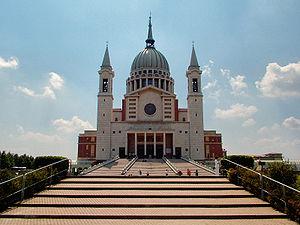
Saint Jean Bosco, ou Don Bosco, né Giovanni Melchior Bosco le 16 août 1815 à Castelnuovo d'Asti, et mort le 31 janvier 1888 à Turin, est un prêtre italien.